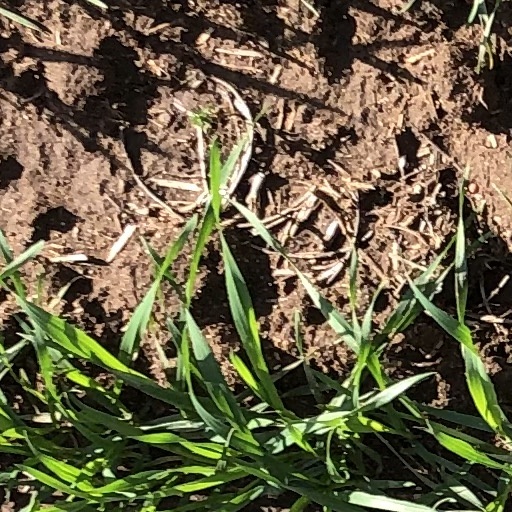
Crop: wheat